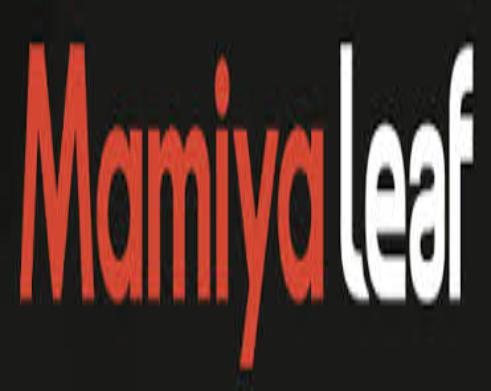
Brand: Mamiya
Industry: Electronic